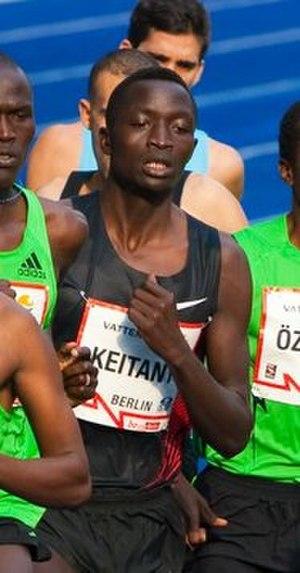
Haron Keitany est un athlète kényan spécialiste du 1 500 m.